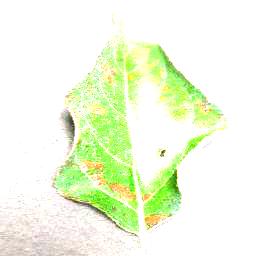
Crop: apple
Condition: cedar_rust